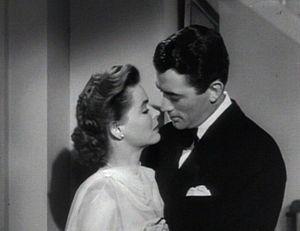
Liste de films américains sortis en 1947.